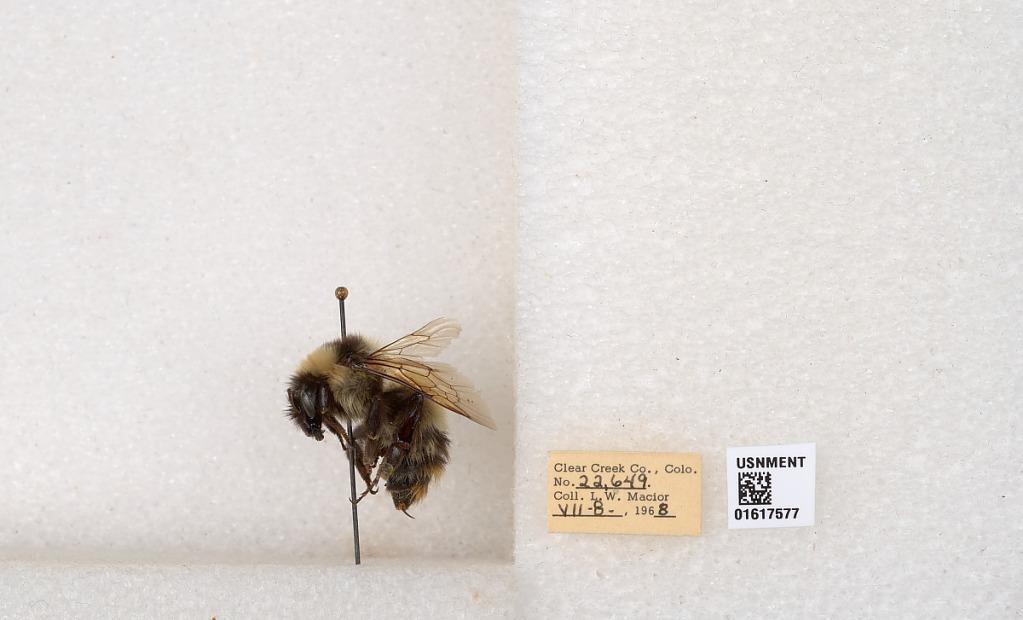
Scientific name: Bombus kirbyellus
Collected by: L. Macior
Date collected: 1968-7-8
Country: United States
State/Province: Colorado
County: Clear Creek
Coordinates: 39.6891, -105.644